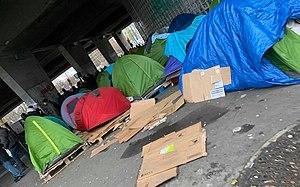
Camp de migrants situé au marché aux puces de Saint-Ouen (Paris, France).
Anne Hidalgo, née le 19 juin 1959 à San Fernando, est une femme politique française possédant également la nationalité espagnole.
En 2015, l'afflux d'immigrants s'est fortement accru en Europe, ce qui a conduit à l’apparition de camps dans plusieurs villes européennes, dont des camps de migrants à Paris.